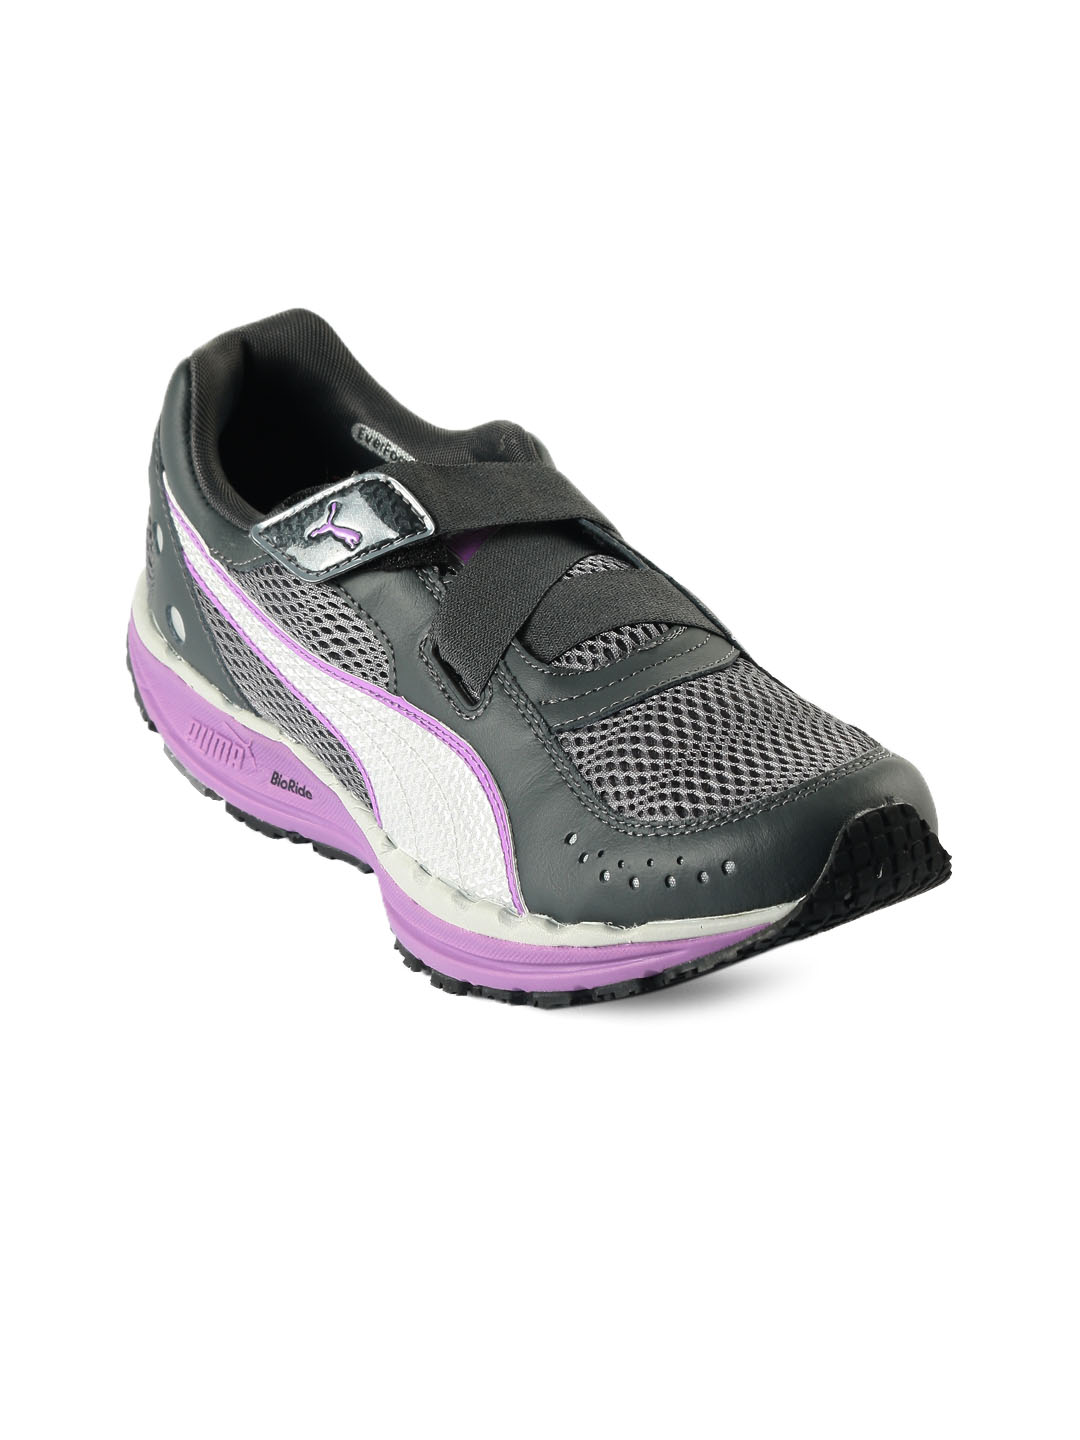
Puma Women Bodytrain Purple Sports Shoes
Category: Footwear / Shoes / Sports Shoes
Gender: Women
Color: Purple
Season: Summer 2012
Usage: Sports